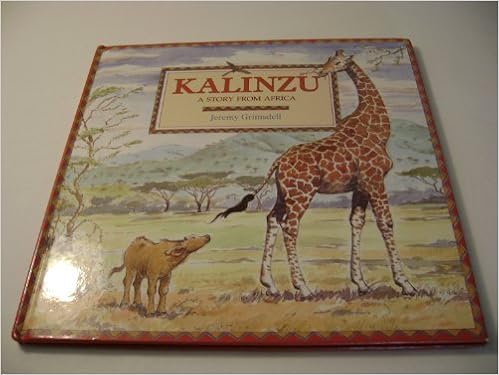
Kalinzu: A Story from Africa
Category: Books
From Publishers Weekly The buffalo calf Kalinzu knows no nuisances but the red-billed ox-peckers who ride her back looking for ticks--until a trio of hyenas encircles her and Amani, her mother. The herd stampedes to their rescue, scaring the hyenas away. In the rush, Kalinzu is separated from Amani. By following her former nemesis, an ox-pecker, she is led to the herd and her mother. With a palette and style reminiscent of Barbara Wirth ( Let's Go Home, Little Bear ), Grimsdell depicts the East African grasslands both realistically and beneficently, with an accuracy tempered by soft color and line. Even the drawing of a buffalo skeleton seems natural, neither morbid nor ominous. Without relying on anthropomorphisms, Grimsdell makes the reader care quite a bit about this little calf in a pickle. An impressive first book. Ages 3-8. Copyright 1993 Reed Business Information, Inc. From School Library Journal PreSchool-Grade 2-Kalinzu, a one-month-old buffalo calf, follows her mother around and scratches at the oxpecker birds that feed on the ticks on her back. One day, they are attacked by hyenas. The herd chases the intruders away, but Kalinzu runs in the wrong direction, hits her head on a tree trunk, and is knocked out. Her mother cannot find her, and goes along with the herd without her. When Kalinzu comes to, she searches for them in vain, but then the oxpeckers arrive to bother her. This time, she lets them land, and then she follows them- straight to the herd and her mother. This is a sweet story that offers a picture of some of the wildlife found in southern Africa. It is also exciting; Grimsdell magnifies the effect by using dark colors during the hyena attack and several small pictures rather than one large one to illustrate the action scenes. The ending will reassure children, as Kalinzu is never far from the others, and her patience and ingenuity soon lead her to safety. Preschoolers, away from home for the first time, will relate to the calf's plight and be relieved that she and her mother are finally reunited. The pictures' softness and somewhat static quality mitigate the perils alluded to in the text. Lyn Miller-Lachmann, Siena College Library, Loudonville, NY Copyright 1994 Reed Business Information, Inc.
Features: A young buffalo calf becomes separated from her mother on the African veldt and begins a search for her